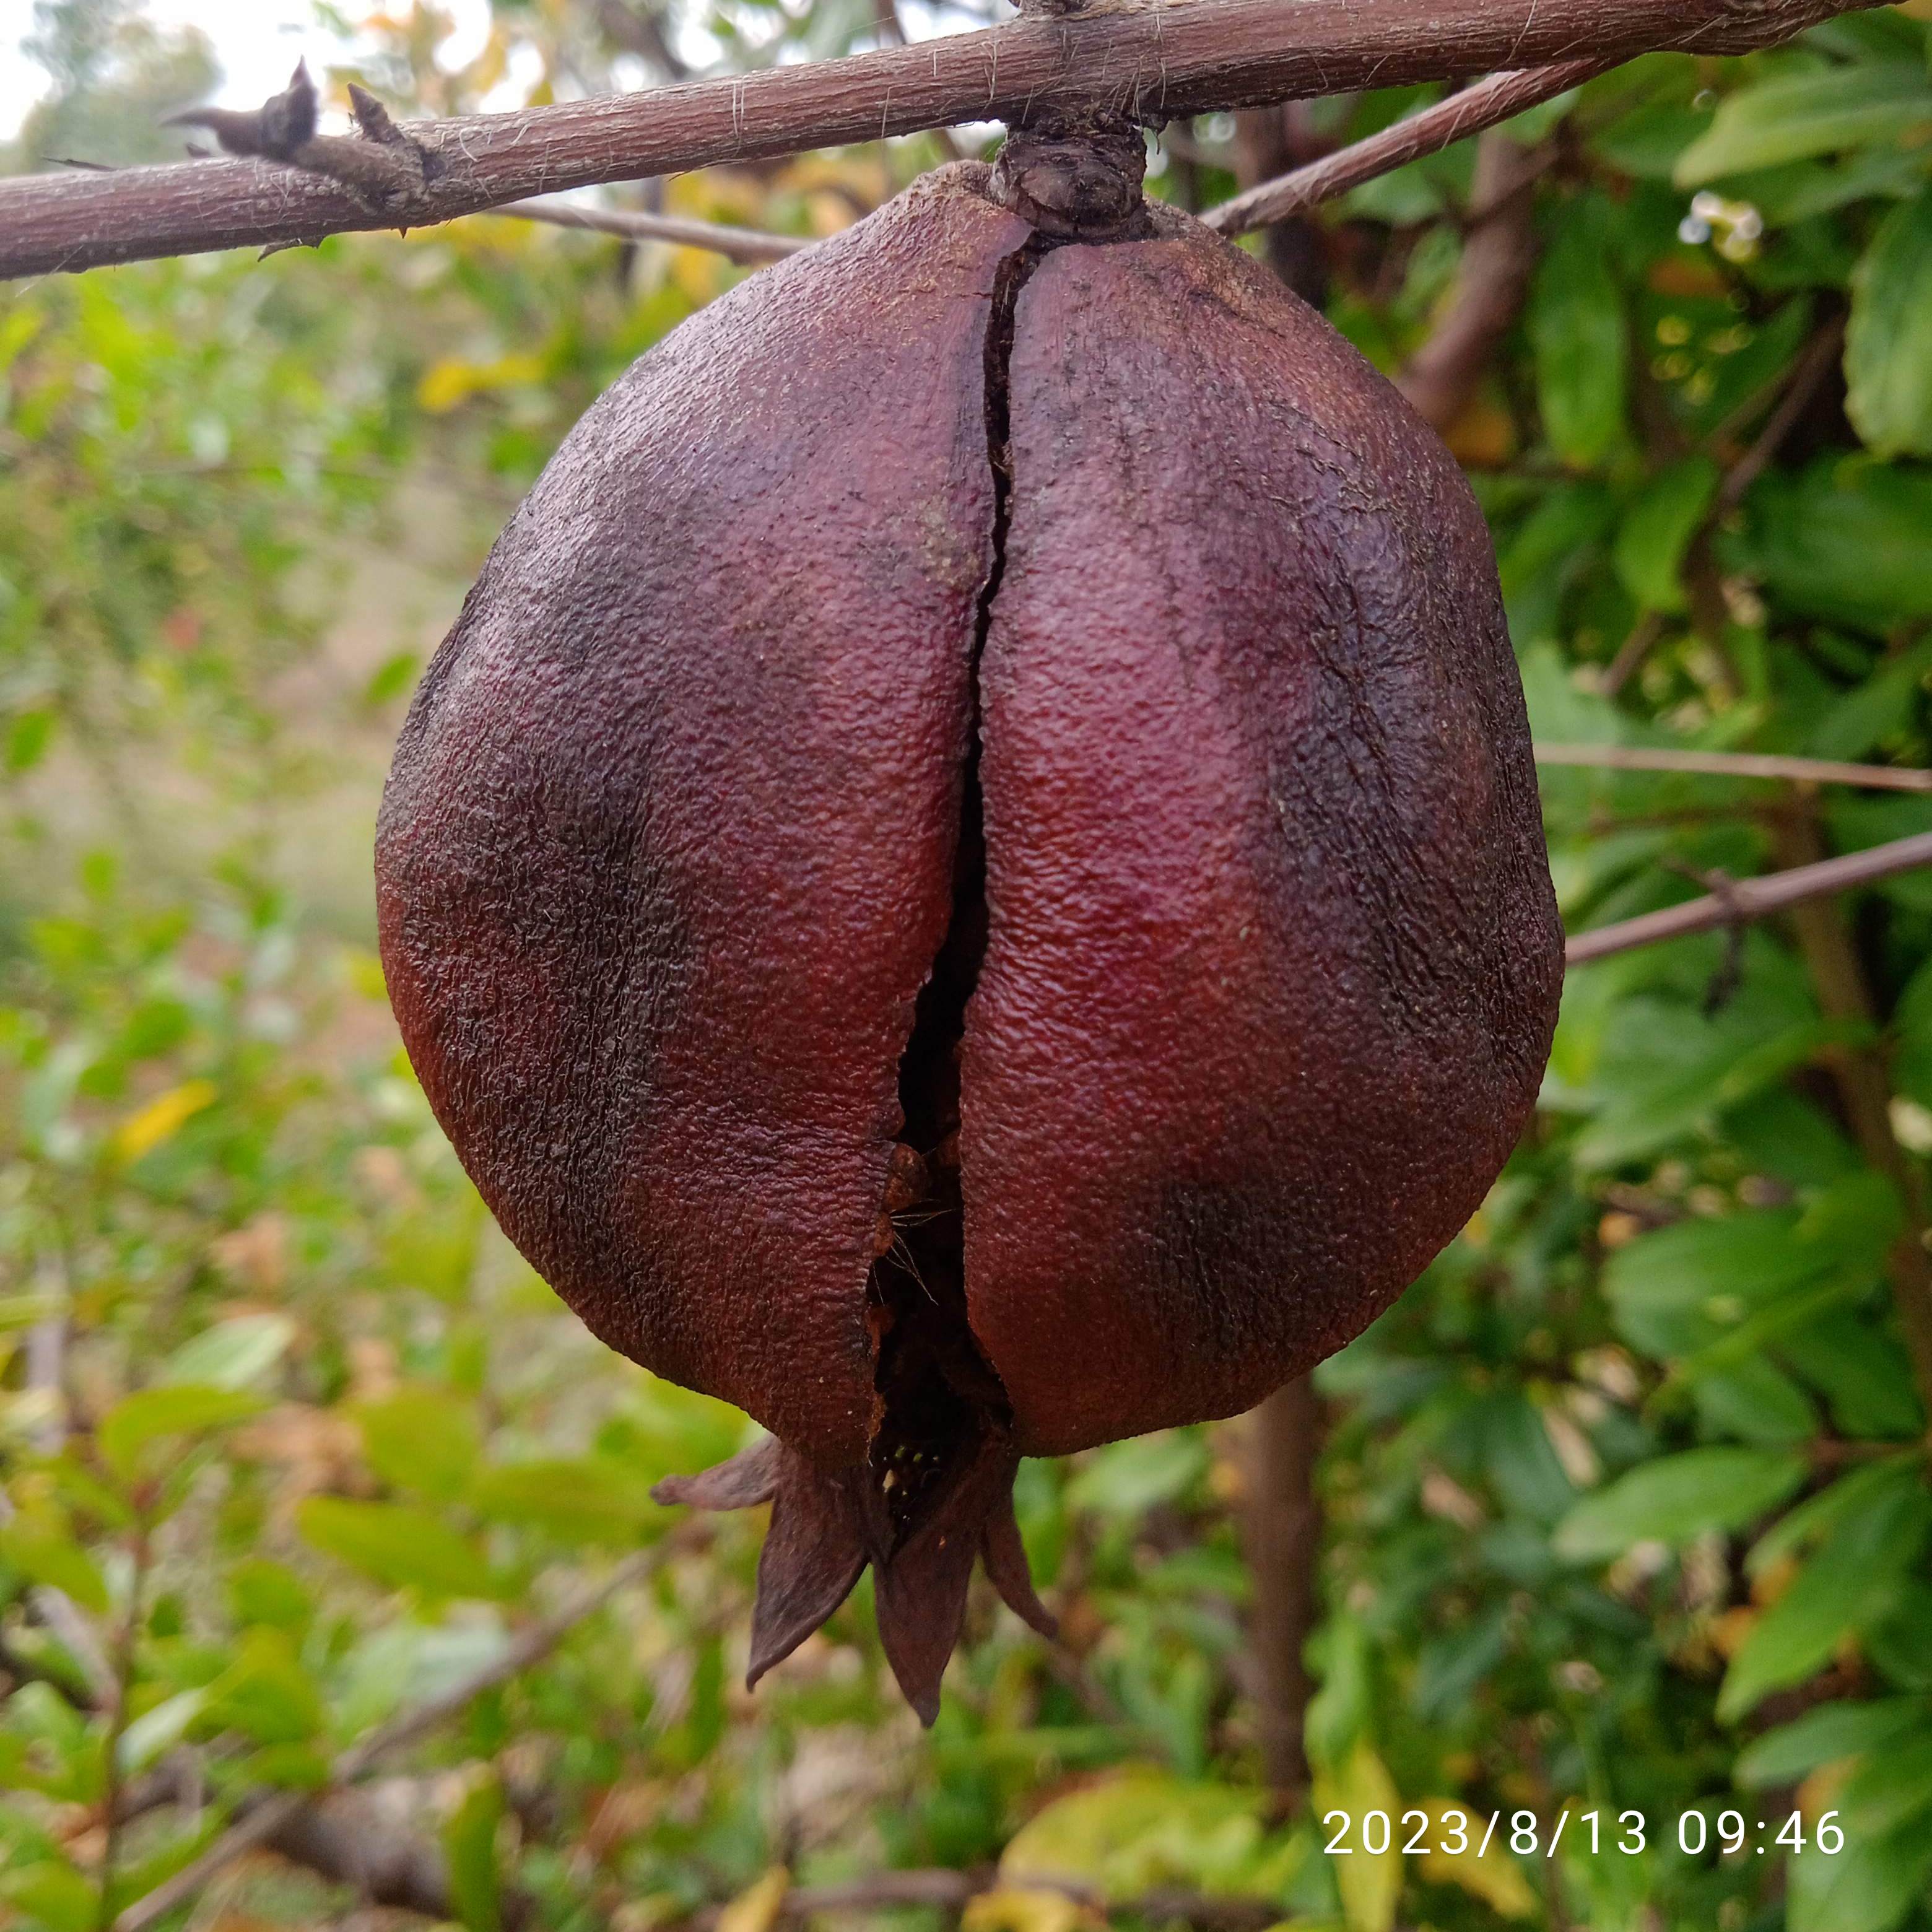
Label: Bacterial_Blight